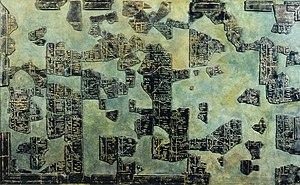
Elembivios est le 10ᵉ mois de l'année chez les Celtes de la protohistoire, qui commence avec samonios et marqué par la fête religieuse de Samain. Il est constitué de 29 jours. Il prend place entre les mois de equos et de edrinios. Il correspond approximativement au mois d'août du calendrier grégorien.
Ogronios est le 5ᵉ mois de l'année chez les Celtes de la protohistoire, qui commence avec samonios et est marqué par la fête religieuse de Samain. Il est constitué de 30 jours. Il prend place entre les mois de anagantios et de cutios. Il correspond approximativement au mois de mars du calendrier grégorien.
Dummanios est le 2ᵉ mois de l'année chez les Celtes de la protohistoire, année qui commence avec samonios et marqué par la fête religieuse de Samain. Il est constitué de 29 jours. Il prend place entre les mois de samonios et de riuros. Il correspond approximativement au mois de décembre du calendrier grégorien.
Le calendrier de Coligny, ou « calendrier gaulois », est une grande table de bronze trouvée en morceaux à Coligny, dans l'Ain, en France, et datée du IIᵉ siècle. Sa reconstitution a révélé qu'il s'agit d'un calendrier servant à fixer les dates des fêtes religieuses ainsi que les jours fastes et néfastes. Il est exposé au Lugdunum, le musée des antiquités gallo-romaines de Lyon.
Ciallos est un mois intercalaire du calendrier des Celtes de la protohistoire, puisqu'il n'apparaît que la 3ᵉ année sur un cycle de 5 ans. Constitué de 30 jours, il prend place entre les mois de cutios et de giamonios. L'année celtique commence avec le mois de samonios et est marquée par la fête religieuse de Samain.
Le calendrier celtique était le calendrier de la civilisation celtique. Selon les sources irlandaises, l’année celtique était rythmée par quatre grandes fêtes religieuses au caractère obligatoire, dont deux majeures : Samain au 31 octobre ou 1ᵉʳ novembre et Beltaine au 30 avril ou 1ᵉʳ mai, et deux de moindre importance : Imbolc le 1ᵉʳ ou le 2 février et Lugnasad le 1ᵉʳ août. La source majeure qui nous renseigne sur le calendrier celtique est le calendrier de Coligny, qui date de l'époque gallo-romaine.
Dans la religion des Celtes, il y a quatre fêtes religieuses majeures qui sont mentionnées de façon récurrente dans les textes mythologiques irlandais : Samain, Imbolc, Beltaine et Lugnasad. Elles ont un caractère obligatoire pour tous les membres de la société et se célèbrent sous l’autorité de la classe sacerdotale, principalement les druides. L’année celtique se décompose en deux saisons : une saison sombre qui commence à Samain et une saison claire qui débute à Beltaine.